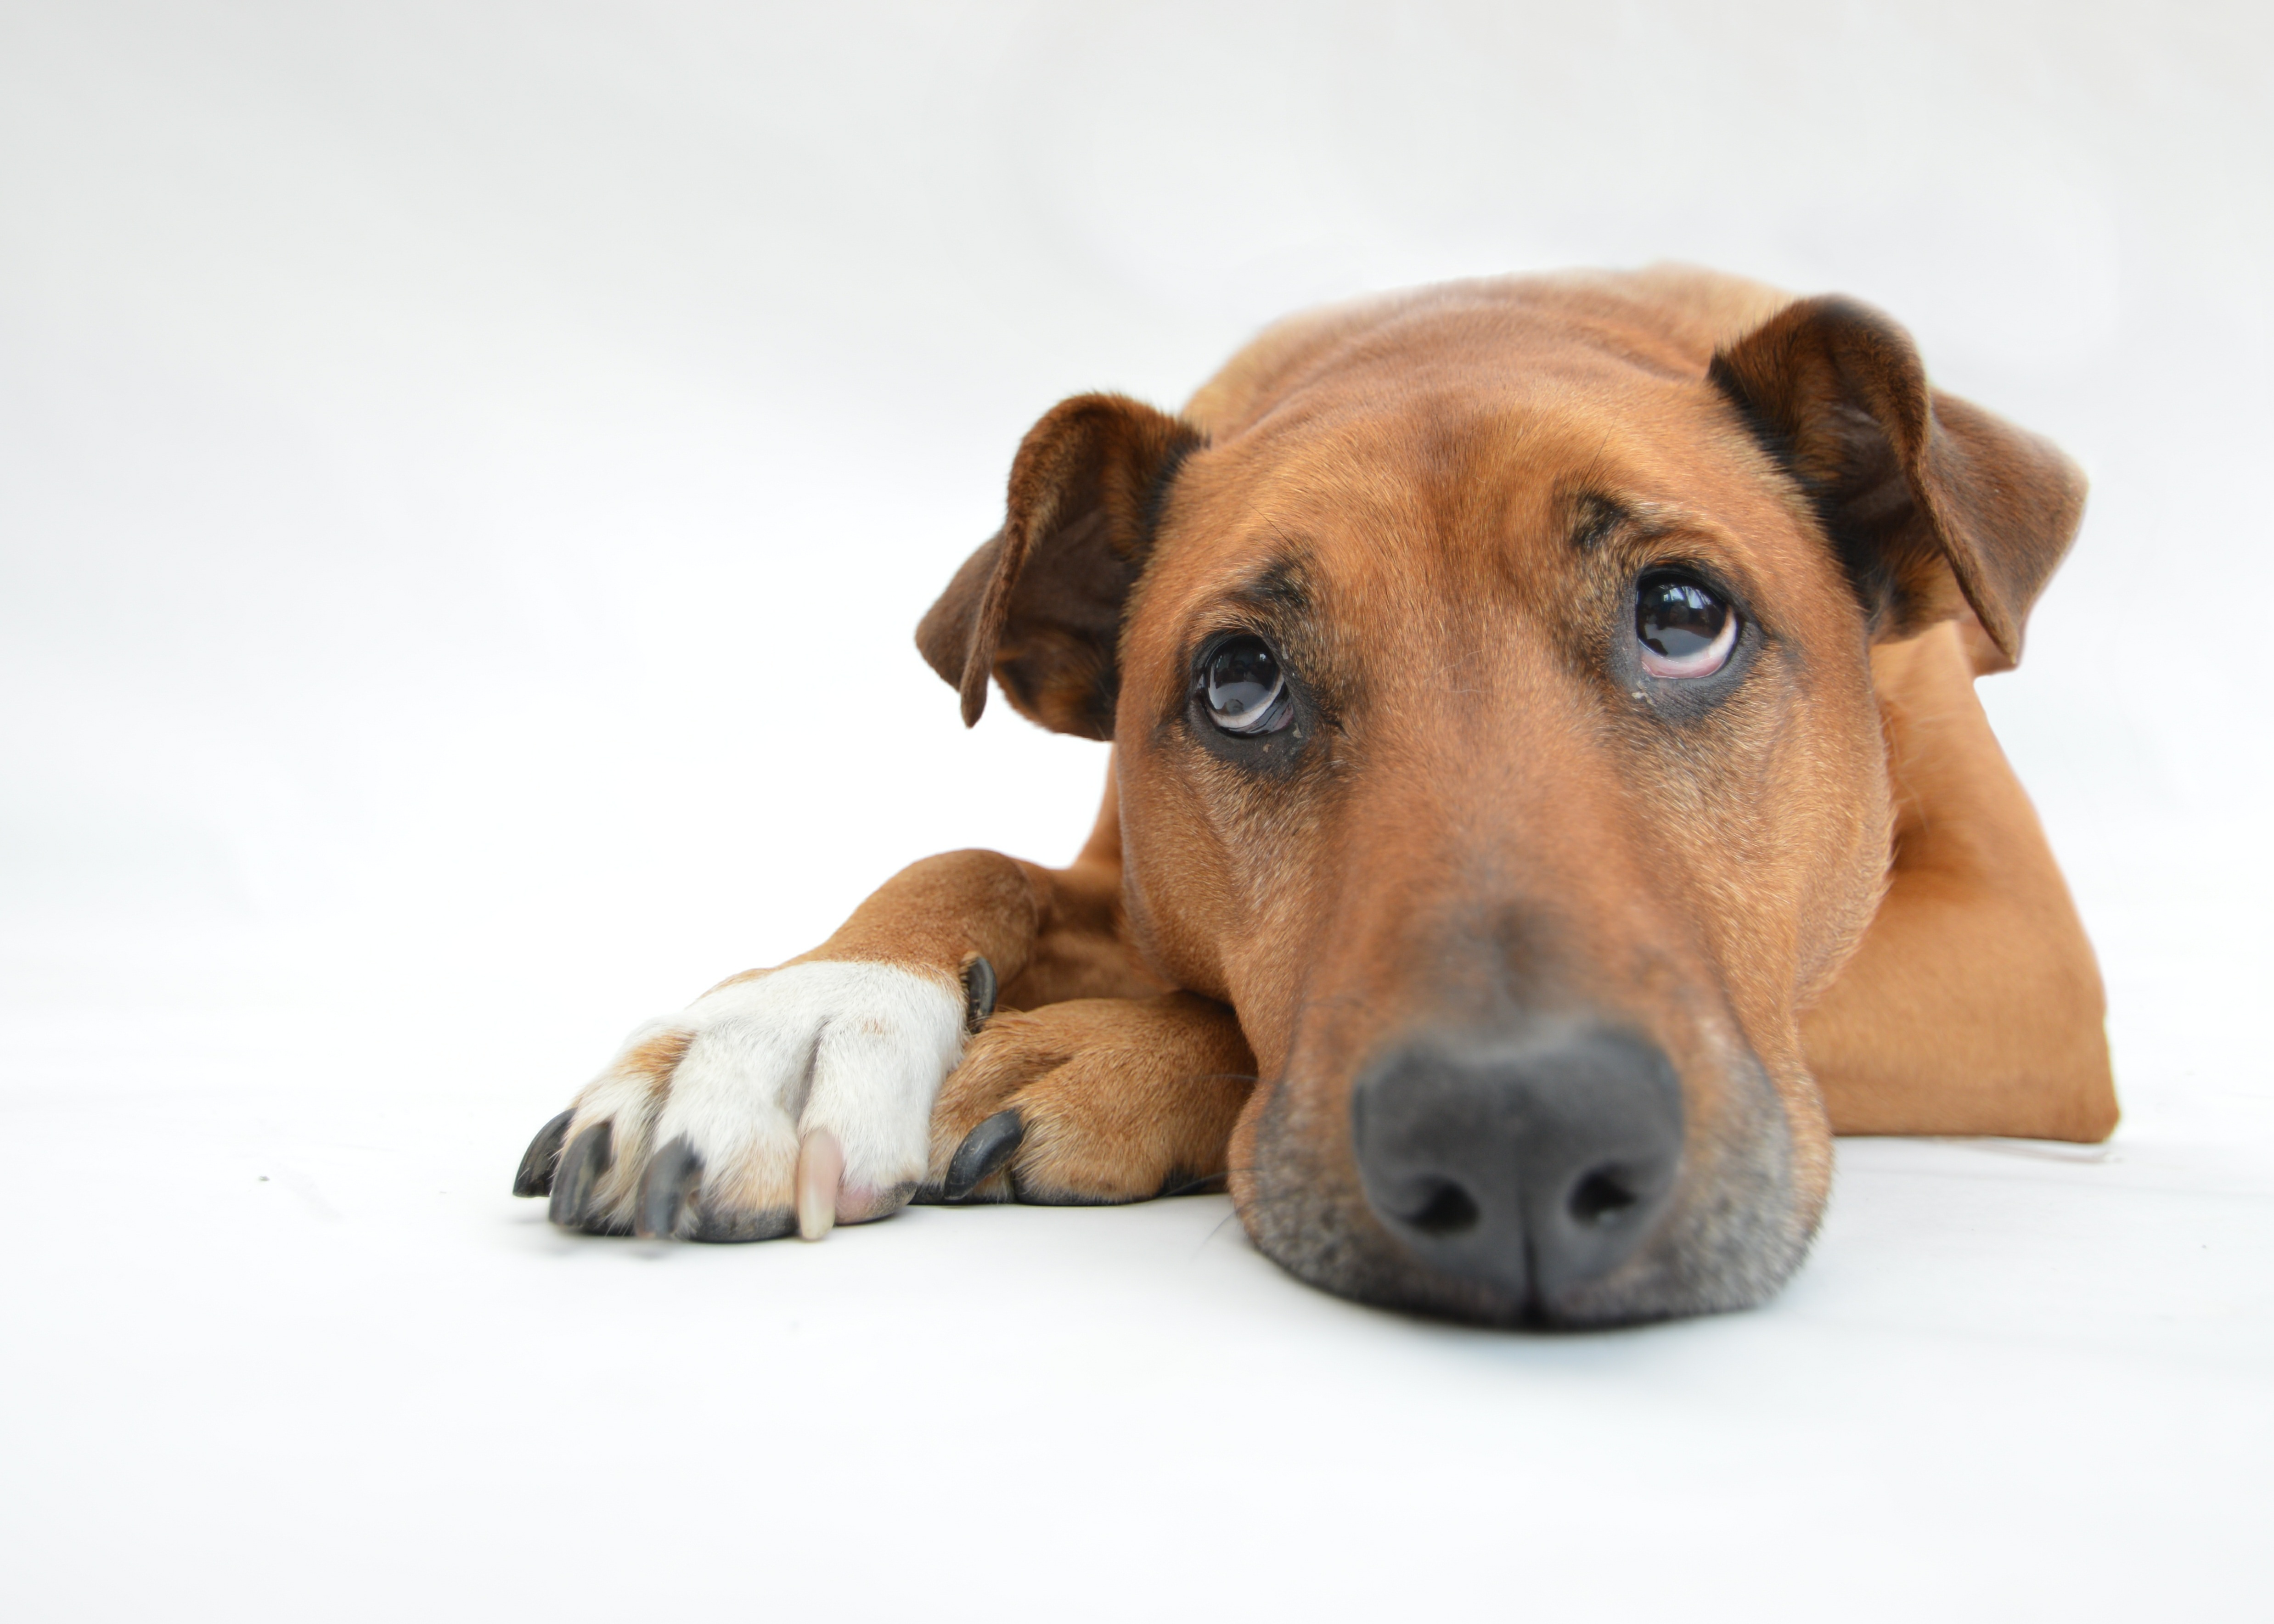
puppy, dog, cute, canine, pet, brown, mammal, pensive, sad, lazy, dogs, sleepy, vertebrate, tired, dog breed, rhodesian ridgeback, dog like mammal, animal sports, reluctant